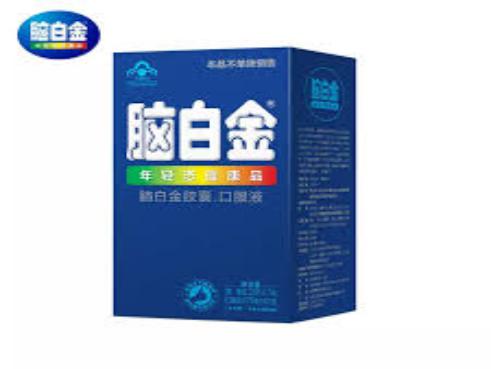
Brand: melatonin
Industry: Medical